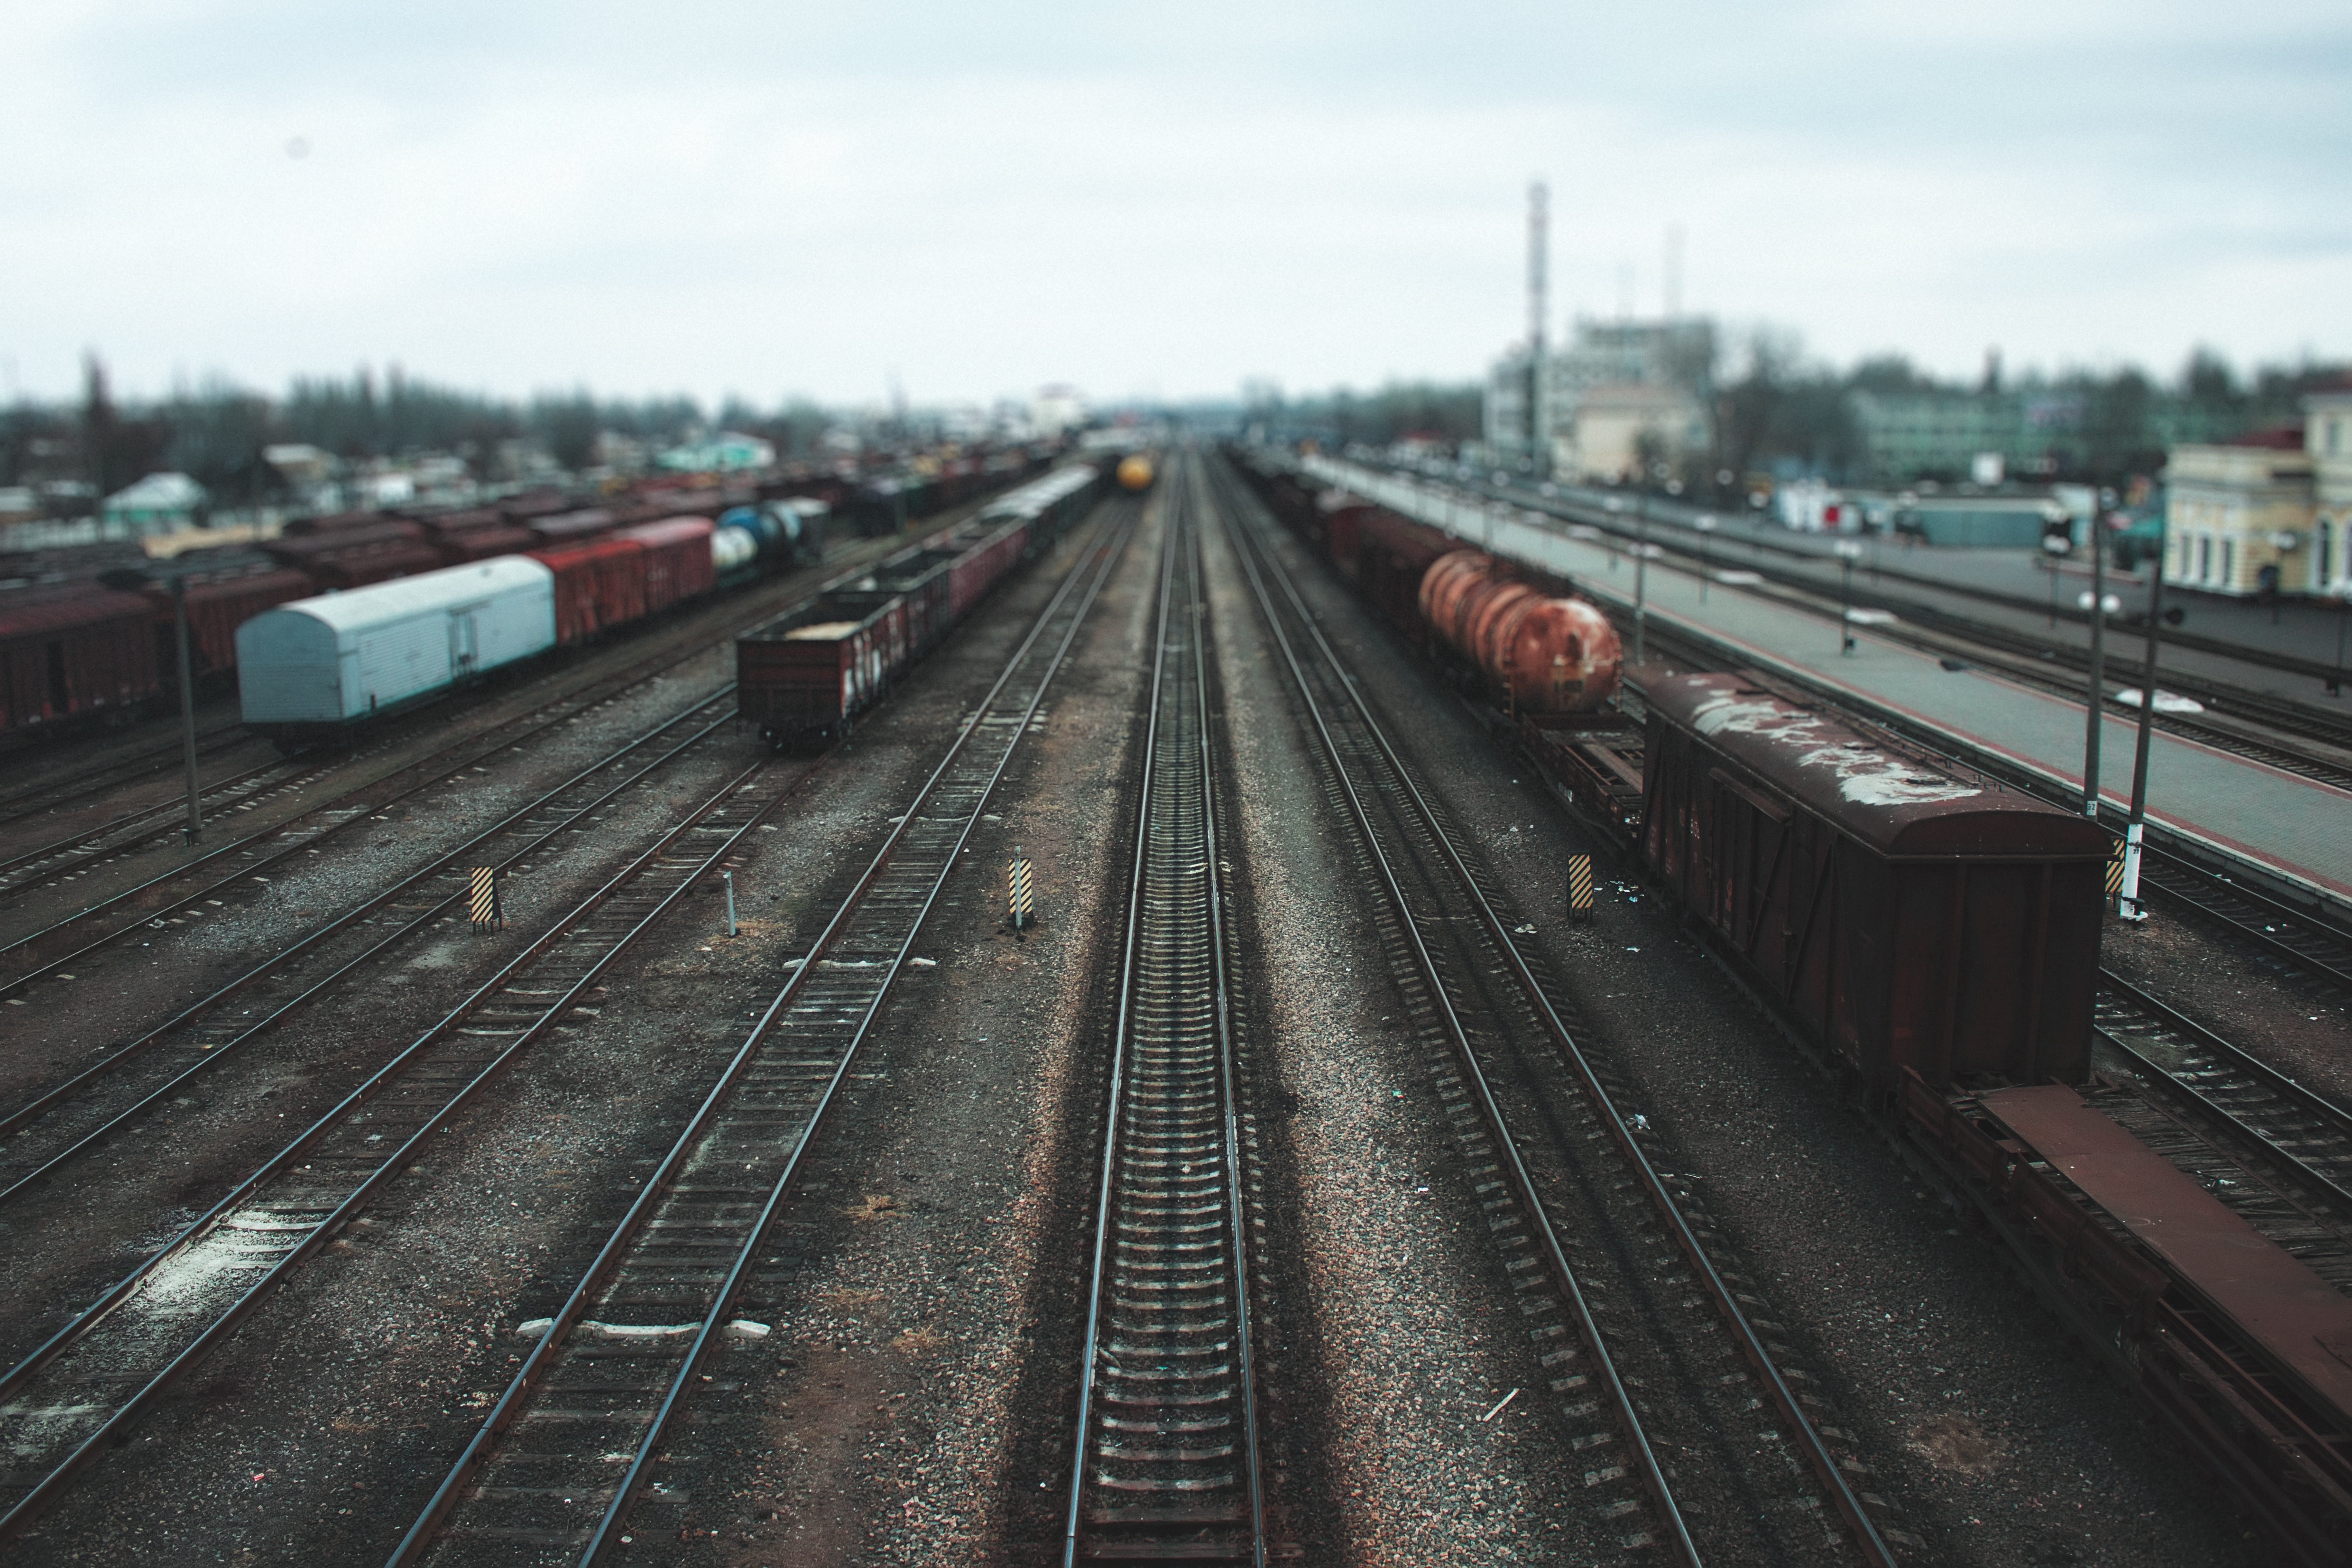
track, highway, train, transport, vehicle, train station, lane, public transport, rail transport, rolling stock, metropolitan area